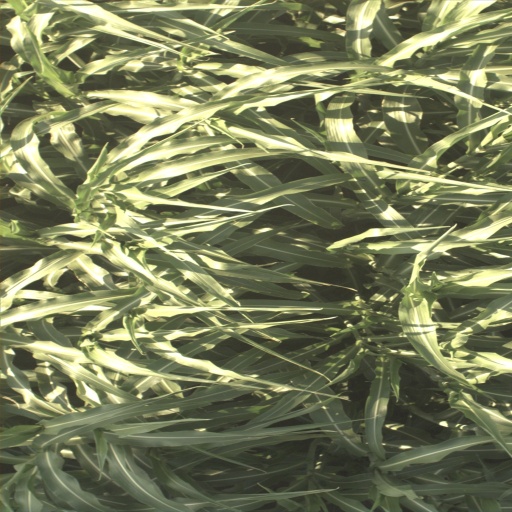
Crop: sorghum